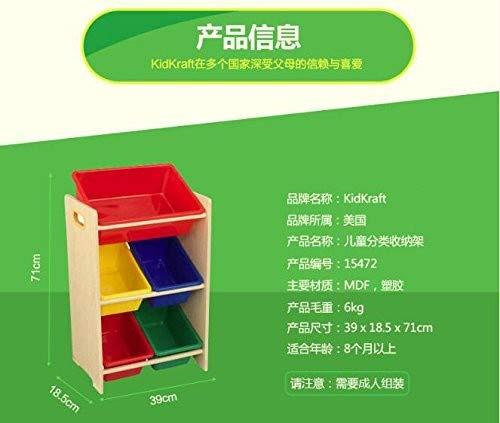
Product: KidKraft Storage Bin, Natural
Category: Home & Kitchen | Furniture | Kids' Furniture | Bookcases, Cabinets & Shelves
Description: Five separate bins for toys, shoes, and games.
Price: $47.99
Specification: ProductDimensions:16.9x11.8x28.4inches|ItemWeight:13pounds|ShippingWeight:13.54pounds(Viewshippingratesandpolicies)|ASIN:B01EGW403K|Itemmodelnumber:15472|Manufacturerrecommendedage:36months-8years